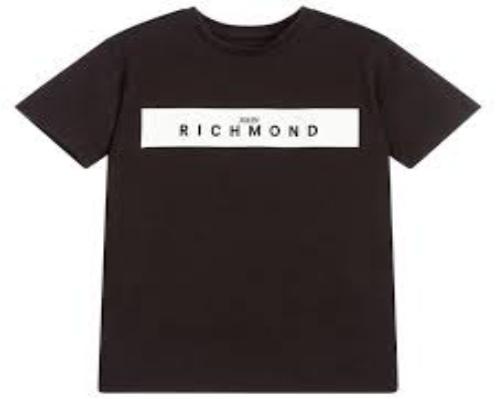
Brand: John Richmond
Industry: Clothes